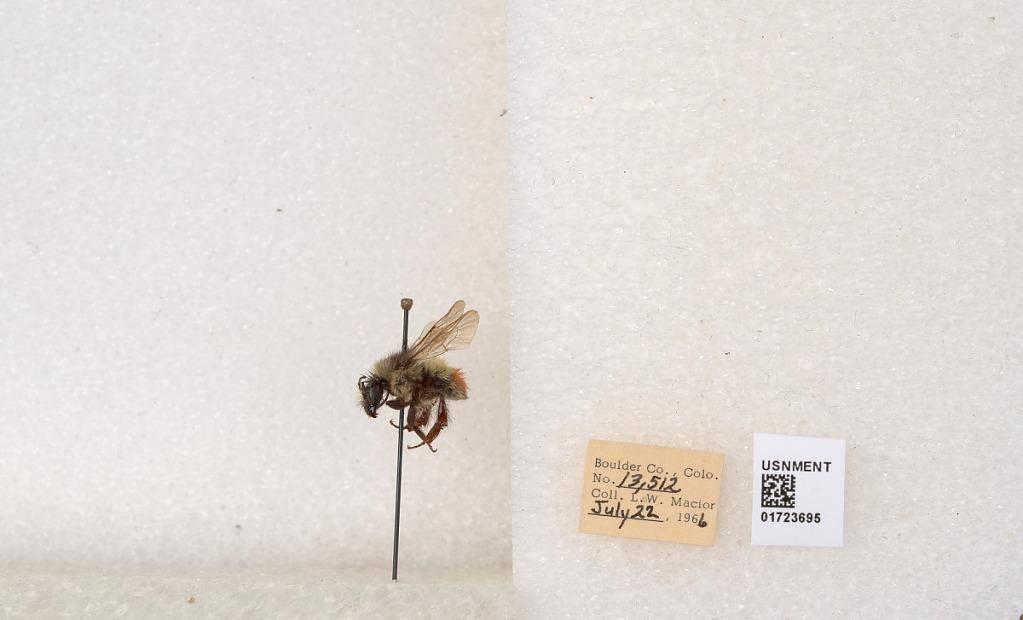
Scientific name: Bombus flavifrons Cresson
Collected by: L. Macior
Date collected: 1966-7-22
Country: United States
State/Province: Colorado
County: Boulder
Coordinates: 40.0925, -105.358